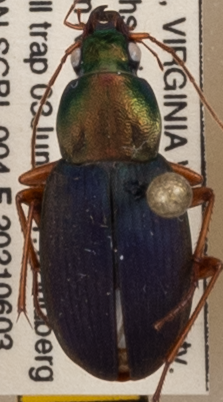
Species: Chlaenius emarginatus
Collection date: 2021-06-03
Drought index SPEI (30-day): -1.532
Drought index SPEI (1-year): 0.072
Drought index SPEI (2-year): -0.24